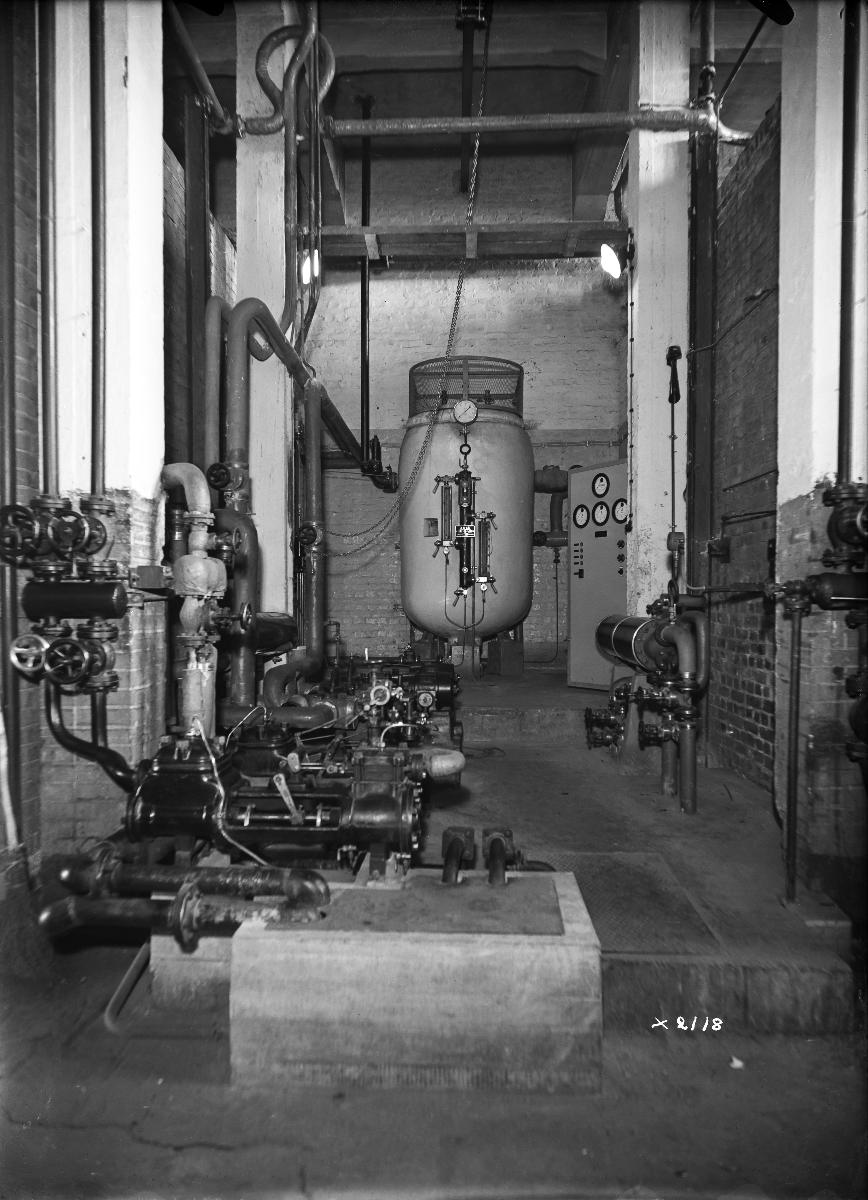
Sähkölaitoksen pannuhuone
The boiler room of an electric company
sisällön kuvaus: Sähkölaitoksen pannuhuonetta Oulussa vuonna 1939. content description: The boiler room of an electric company in Oulu, Finland, in 1939.
Vuosi: 1939
Paikka: Suomi, Pohjois-Pohjanmaa, Oulu
Aiheet: sisäkuva; sähkölaitokset; sähköntuotanto; electricity works; production of electricity; elverk; elproduktion